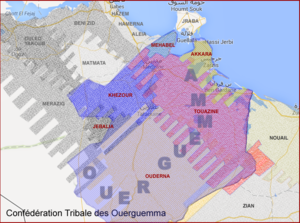
Carte de la Confédération Tribale des Ouerguemma
Les Ouerghemma sont une confédération tribale issue de tribus berbères, plus précisément des Zénètes. Elle forme depuis le XVIᵉ siècle une alliance de sécurité pour la majeure partie des populations vivant entre la mer et le désert et qui ont étendu leur influence sur une vaste zone du sud-est de la Tunisie, de l'oued ez-Zess dans la région de Mareth jusqu'à la frontière tuniso-libyenne, représentant la majeure partie de la plaine de la Djeffara.